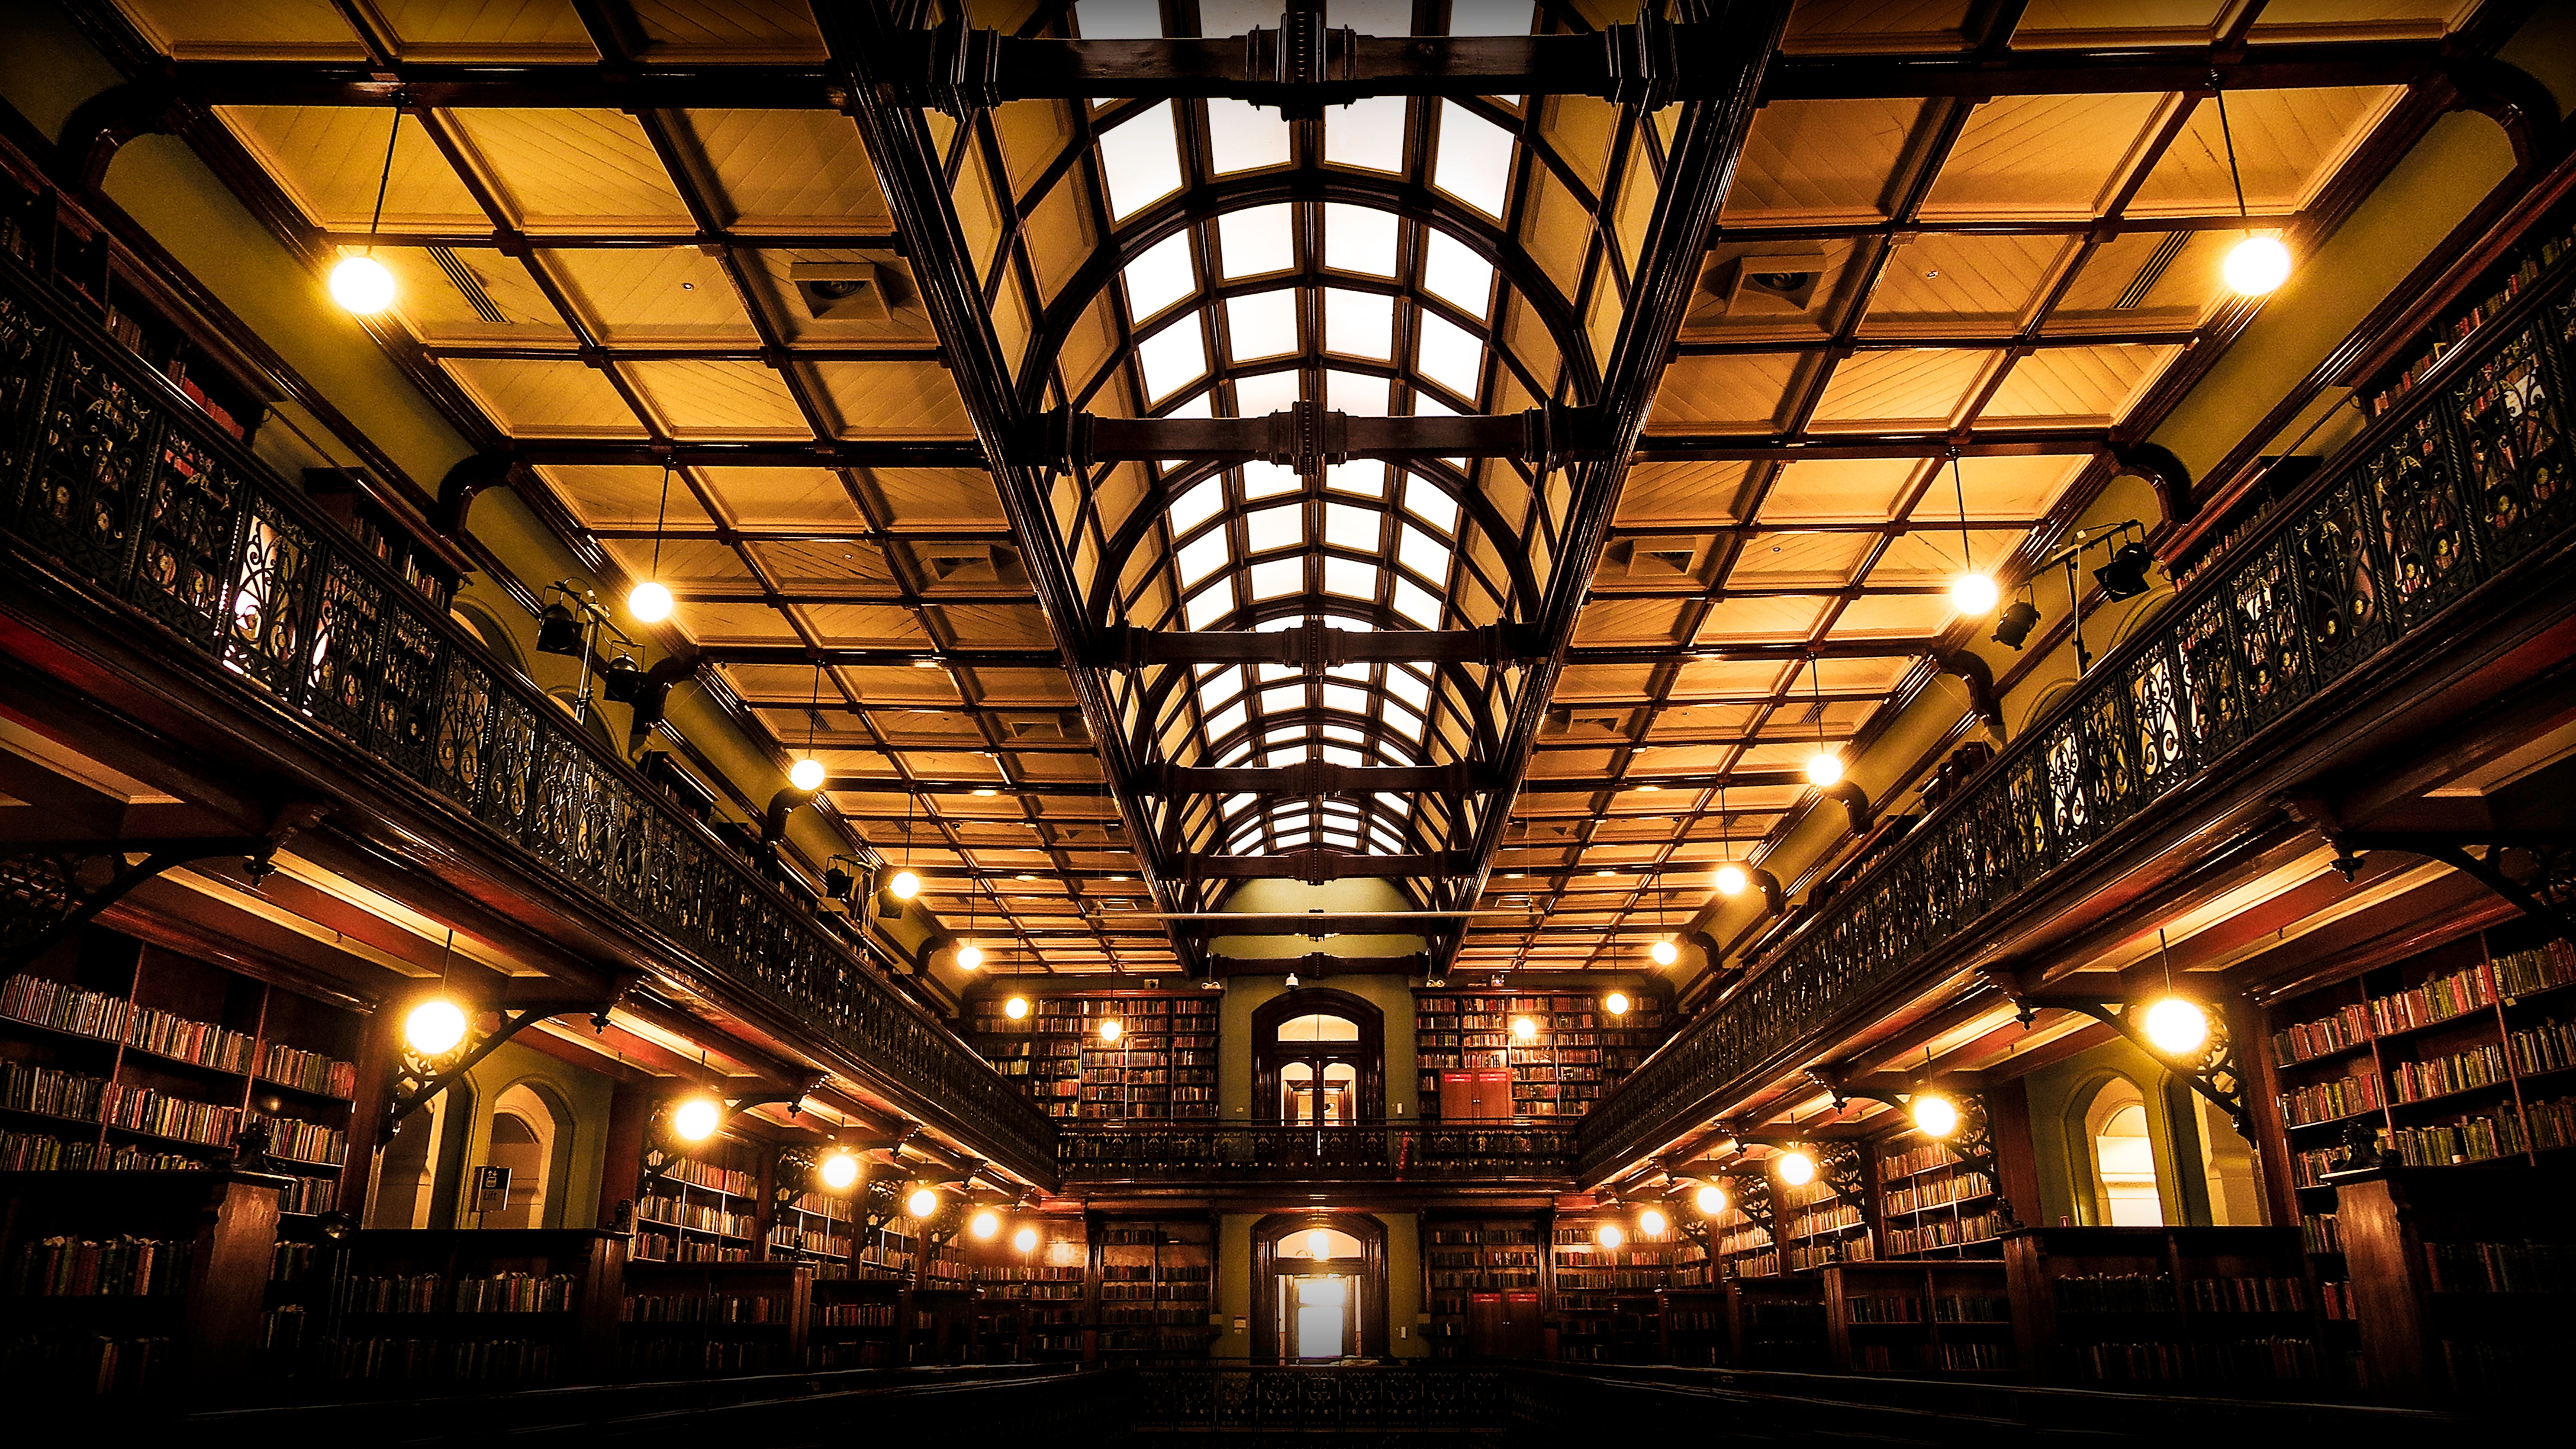
light, architecture, night, interior, window, building, lighting, library, symmetry